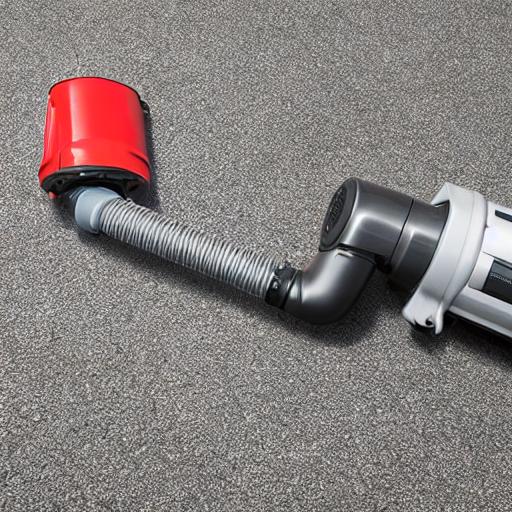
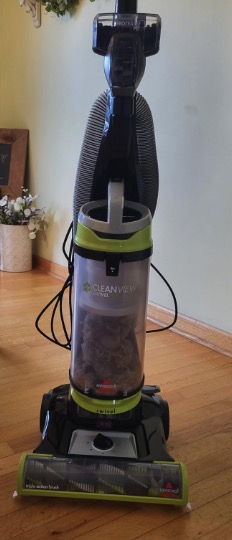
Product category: items_vacuum
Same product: no